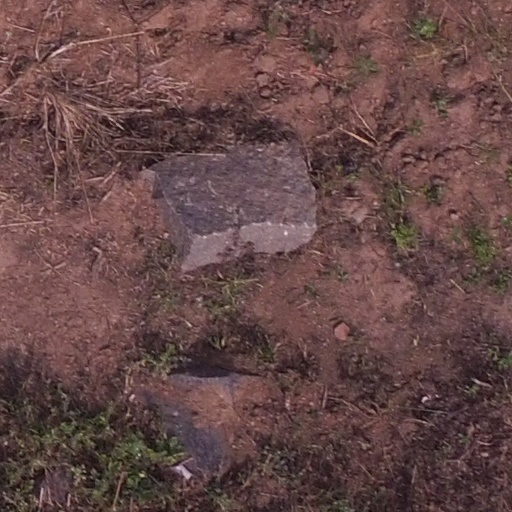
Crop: maize; corn